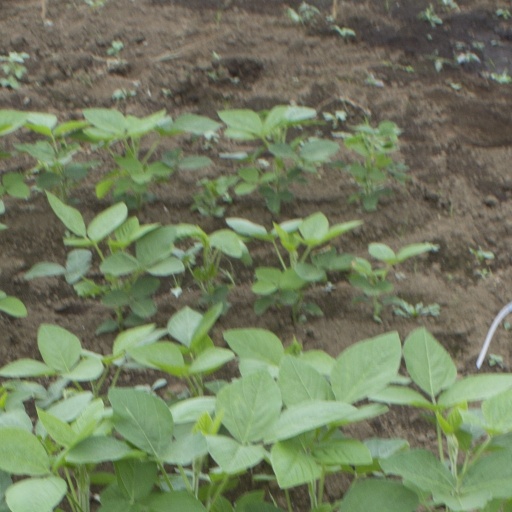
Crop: soybean